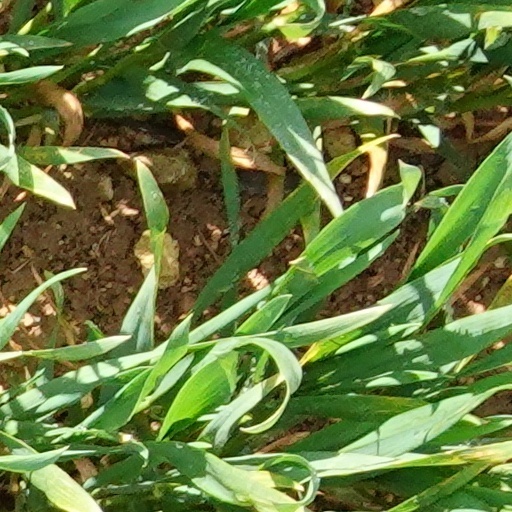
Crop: wheat